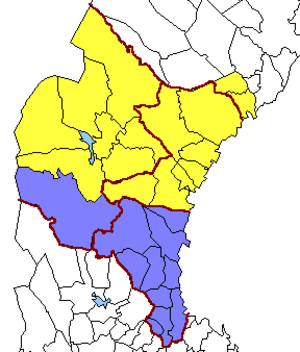
Norrland / Historie / Tidlig moderne tid (1520 – 1789) / Administration
I 1646 dannedes Hudiksvalls län (blåt) og Härnösands län (gult) kort efter at Jämtland og Härjedalen blev indlemmet i Sverige. Disse blev i 1654 slået sammen til Västernorrlands län (både gult og blåt), som i 1762 blev opdelt i Gävleborgs län (blåt) og Västernorrlands län (gult). Nutidens länsgrænser ses i rødt.
Norrland er den nordligste og arealmæssigt største af Sveriges tre landsdele, og landsdelen består af fem län: Gävleborgs län, Jämtlands län, Västernorrlands län, Västerbottens län og Norrbottens län. Landsdelen er traditionelt blevet defineret som bestående af ni landskaber: Gästrikland, Hälsingland, Härjedalen, Jämtland, Medelpad, Ångermanland, Västerbotten, Norrbotten og Lappland. Norrland har et areal på 242.735 km², hvilket udgør 59,6% af Sveriges areal. Indbyggertallet er 1.175.039, hvilket blot udgør ca. 12% af landets befolkning, hvilket også afspejles i Norrlands lave befolkningstæthed på ca. 4,8 indbyggere pr. km². I Norrland findes to af Sveriges minoritetsgrupper, samer og tornedalingar.